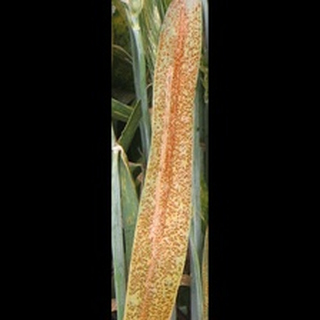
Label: wheat_brown_rust